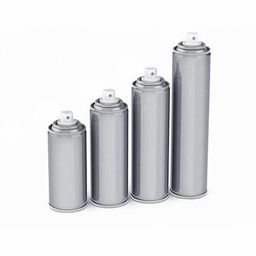
Label: metal